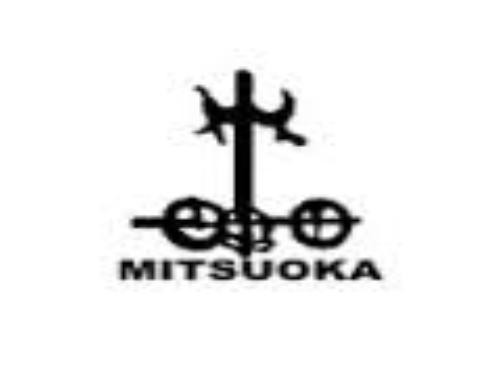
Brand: mitsuoka-1
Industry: Transportation